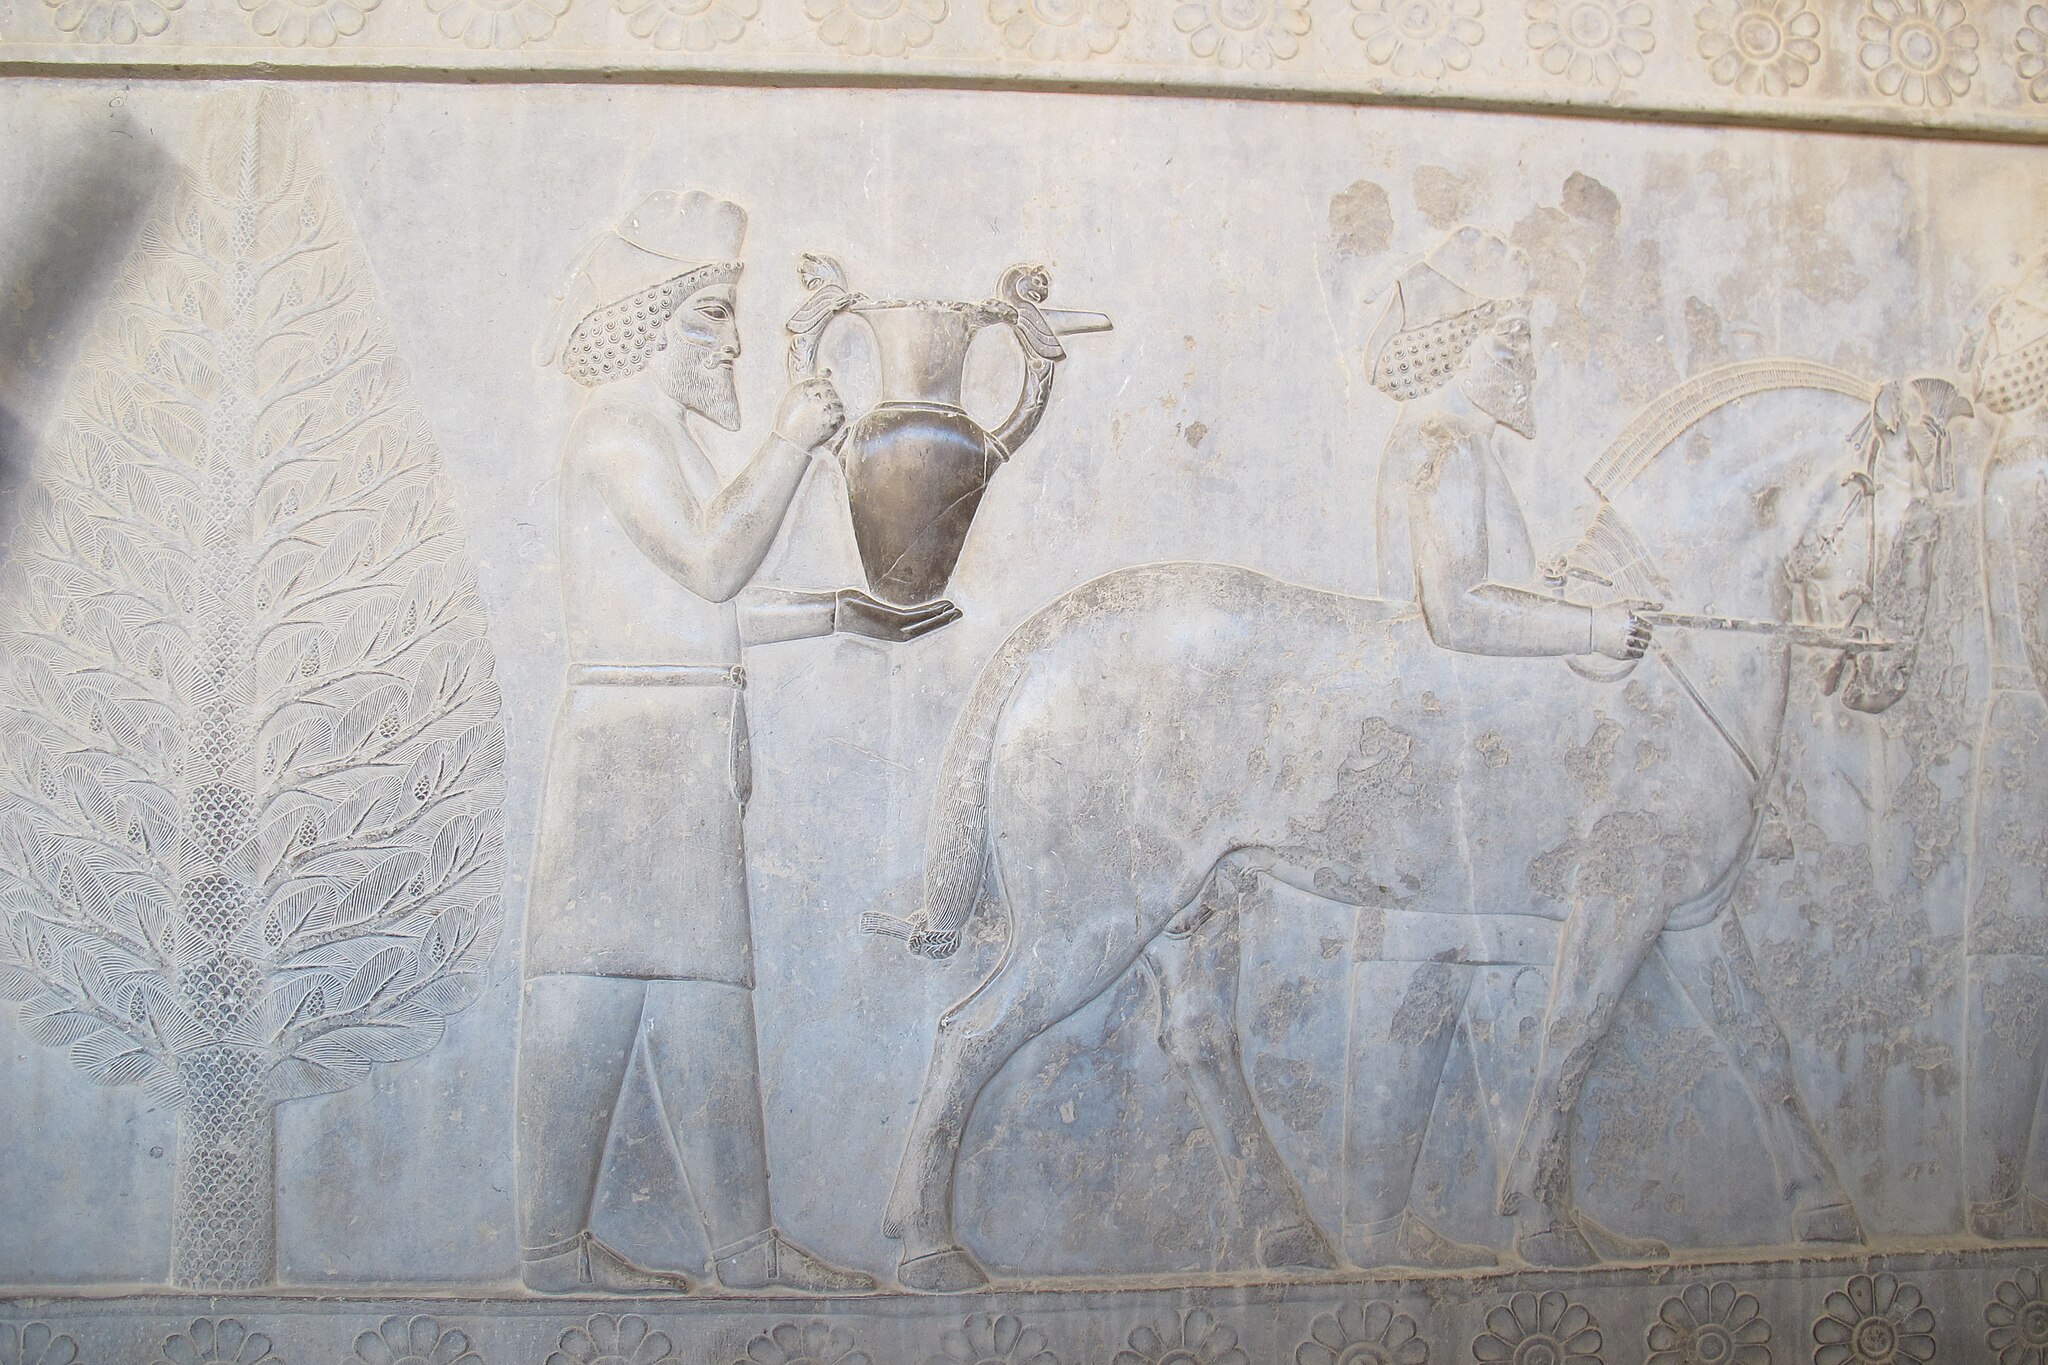
Title: تخت جمشید با عظمت 44
Date: 2016-07-17 00:06:41
Categories: Images from Wiki Loves Monuments 2018, Self-published work, Cultural heritage monuments in Iran with known IDs, Uploaded via Campaign:wlm-ir, Images from Wiki Loves Monuments in Marvdasht, 2016 in Persepolis, Images from Wiki Loves Monuments 2018 in Iran, Armenian delegation, Apadana